Yokena Presbyterian Church

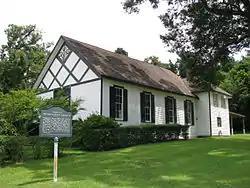
The church in 2008

Yokena Presbyterian Church is a Presbyterian church building near Vicksburg, Mississippi. It was built in 1885 and added to the National Register of Historic Places in 1984.